Pierre Renoir

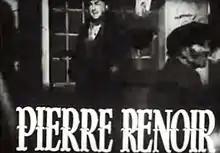
Pierre Renoir in the American trailer for "Children of Paradise" (1945)

Pierre Renoir was born on March 21, 1885, in Paris, at 18 rue Houdon, about a hundred meters from place Pigalle, to painter Pierre-Auguste Renoir and Aline Charigot. He was married to actress Véra Sergine from 1914 to 1925.